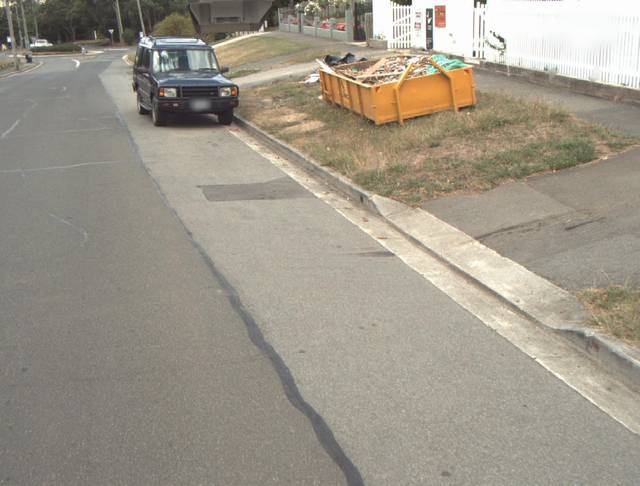
Region: Australia
Coordinates: -41.437, 147.116